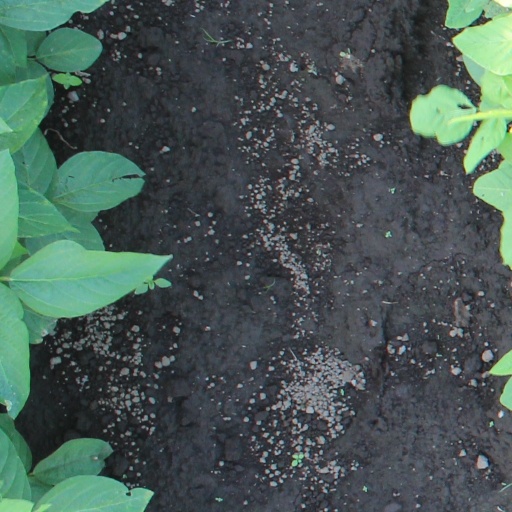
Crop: soybean